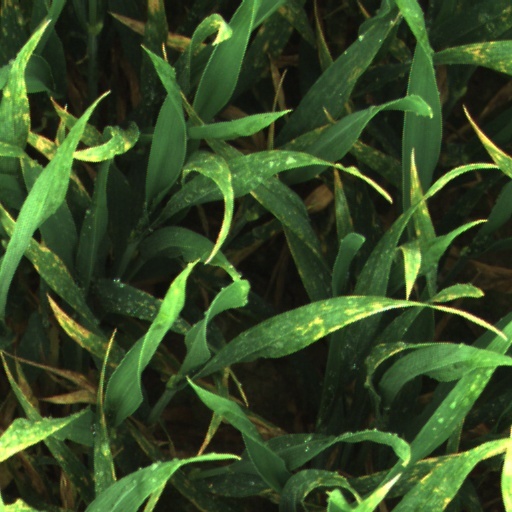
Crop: wheat